Slavery in Africa

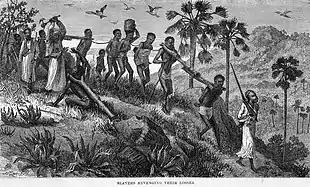
Swahili-Arab slave traders and their captives along the Ruvuma River in Mozambique, 19th century

Various forms of slavery were practised in diverse ways in different communities of West Africa prior to European trade. According to Ghanaian historian Akosua Perbi, indigenous slavery in locations like Ghana had been established by the 1st century AD, with origins sometime in the ancient period. Even though slavery did exist, it was not nearly as prevalent within most West African societies that were not Islamic before the Trans-Atlantic Slave Trade. The prerequisites for slave societies to exist weren't present in West Africa prior to the Atlantic slave trade considering the small market sizes and the lack of a division of labour. Most West African societies were formed in kinship units which would make slavery a rather marginal part of the production process within them. Slaves within Kinship-based societies would have had almost the same roles that free members had.